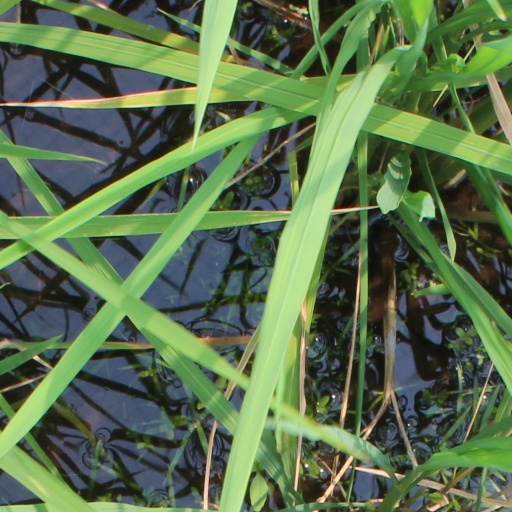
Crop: rice